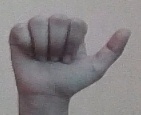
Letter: dhad